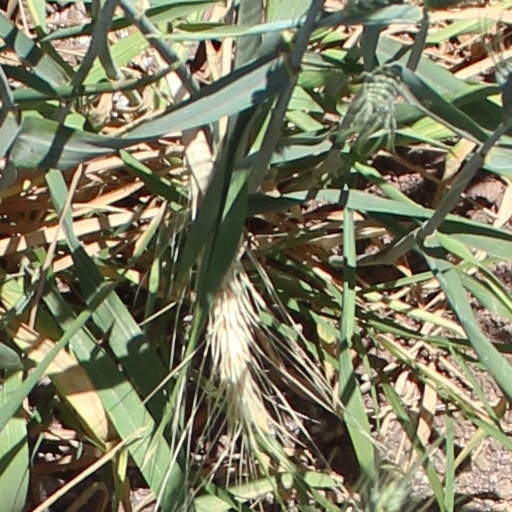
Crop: wheat